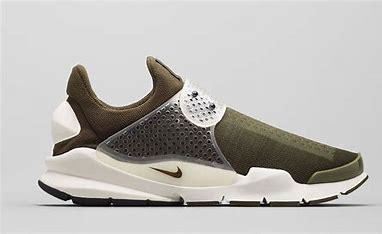
Brand: Nike
Model: Sock Dart